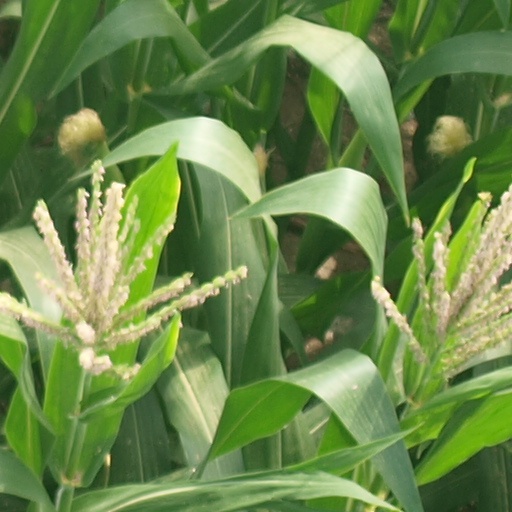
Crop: maize; corn